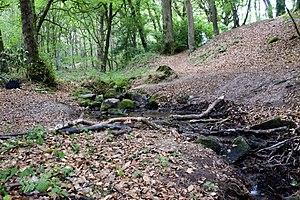
Paysage de bois et forêts à Fermanville, Normandie
Fermanville est une commune française, située dans le département de la Manche en région Normandie, peuplée de 1 281 habitants.